Dobre Miasto

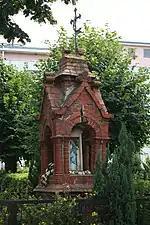
Typical Warmian old wayside shrine

In 1538 Nicolaus Copernicus visited the town when he accompanied Bishop Johannes Dantiscus. The 16th century was a period of peace, which ended abruptly with Swedish invasion in 1626. The Swedes overran the town several times but the inhabitants suffered most severely during the Deluge in the years 1655-1660.